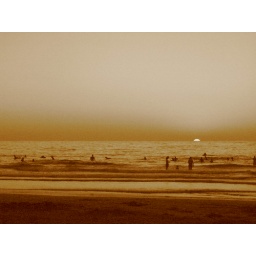
stuck beneath an orange sky